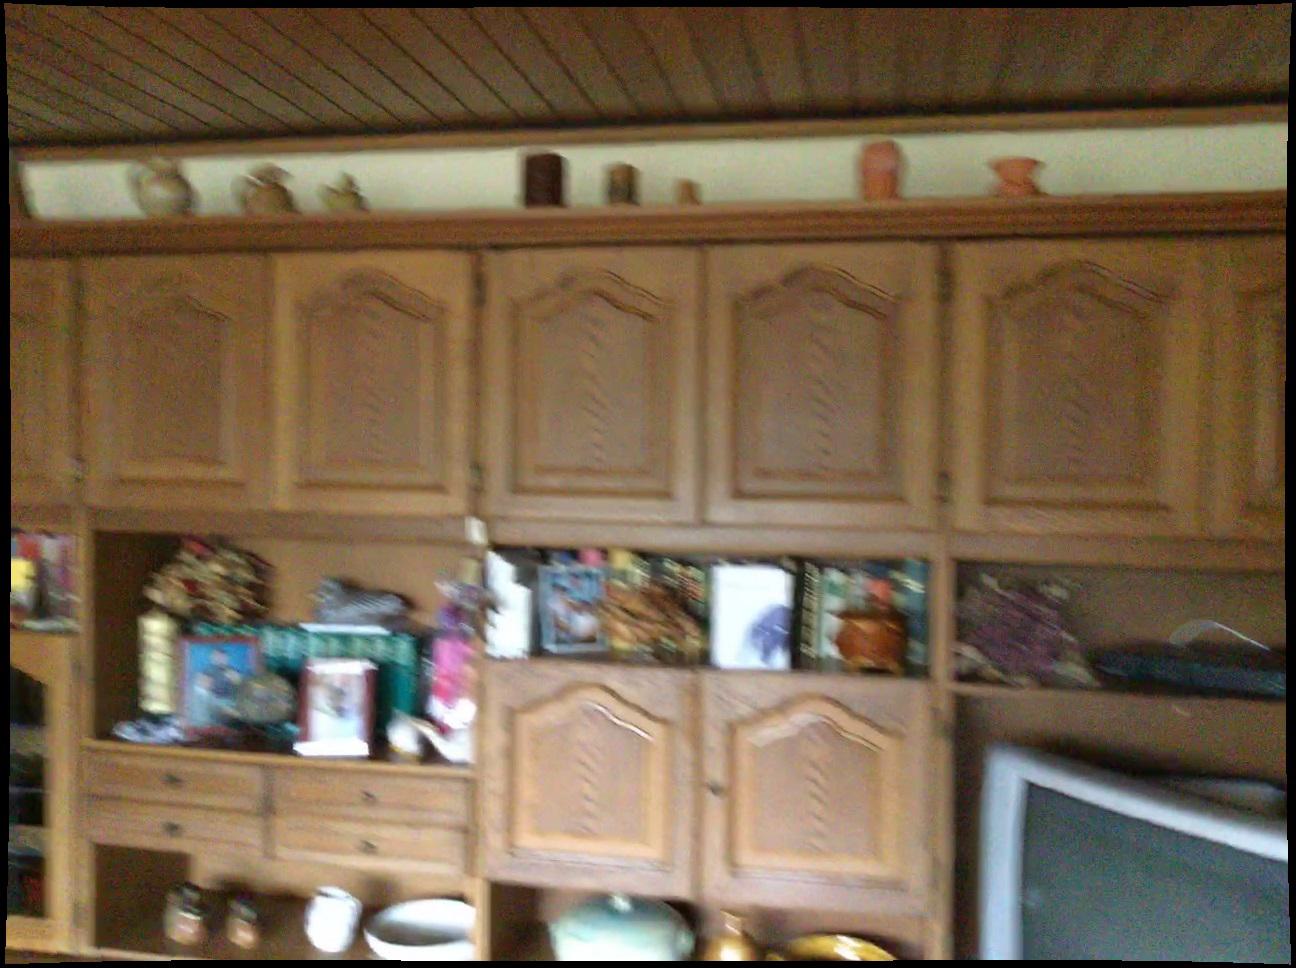
Question: Can the tv fit right of the bottle from the second object's perspective? Final answer should be yes or no.
Answer: No